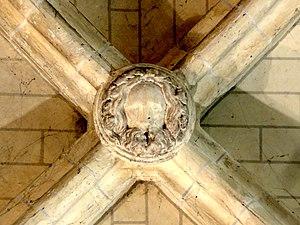
Chœur nord, 2e travée, clé de voûte.
L'église Saint-Denis-et-Saint-Jean-Baptiste est une église catholique paroissiale située à Saintines, dans le département français de l'Oise et la région Hauts-de-France. C'est une ancienne église de pèlerinage, où les fidèles venaient de loin pour vénérer une relique de saint Jean-Baptiste, ramenée de Croisade par un seigneur local, et pour se baigner dans la fontaine saint Jean-Baptiste en espérant la guérison de leurs maux, en particulier l'épilepsie. La double nef gothique flamboyante répond aux besoins d'accueil aux temps forts du pèlerinage, soit les huit jours à partir de la veille de la fête de la Saint-Jean, le 24 juin de chaque année. Les deux nefs sont séparées par de grandes arcades ouvertes dans le mur nord de l'ancienne nef romane, dédiée à saint Denis. De la période romane, et plus précisément des années 1120, date aussi le clocher trapu. Sa base est en même temps la première travée du chœur Saint-Denis, et possède l'une des voûtes d'ogives les plus anciennes du département. Les chapiteaux romans ont malheureusement tous été mutilés à l'intérieur de l'église, mais il en restent à côté des baies du clocher.